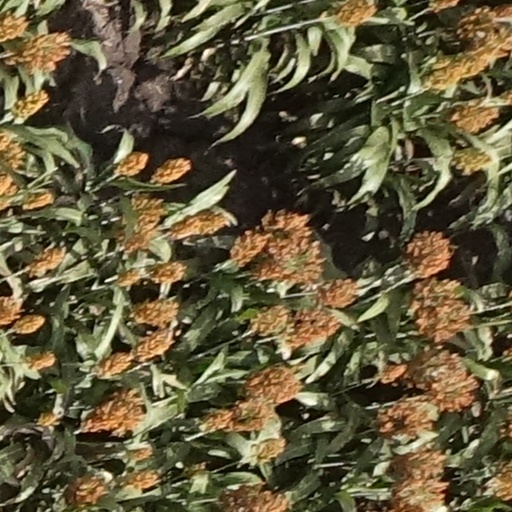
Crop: sorghum